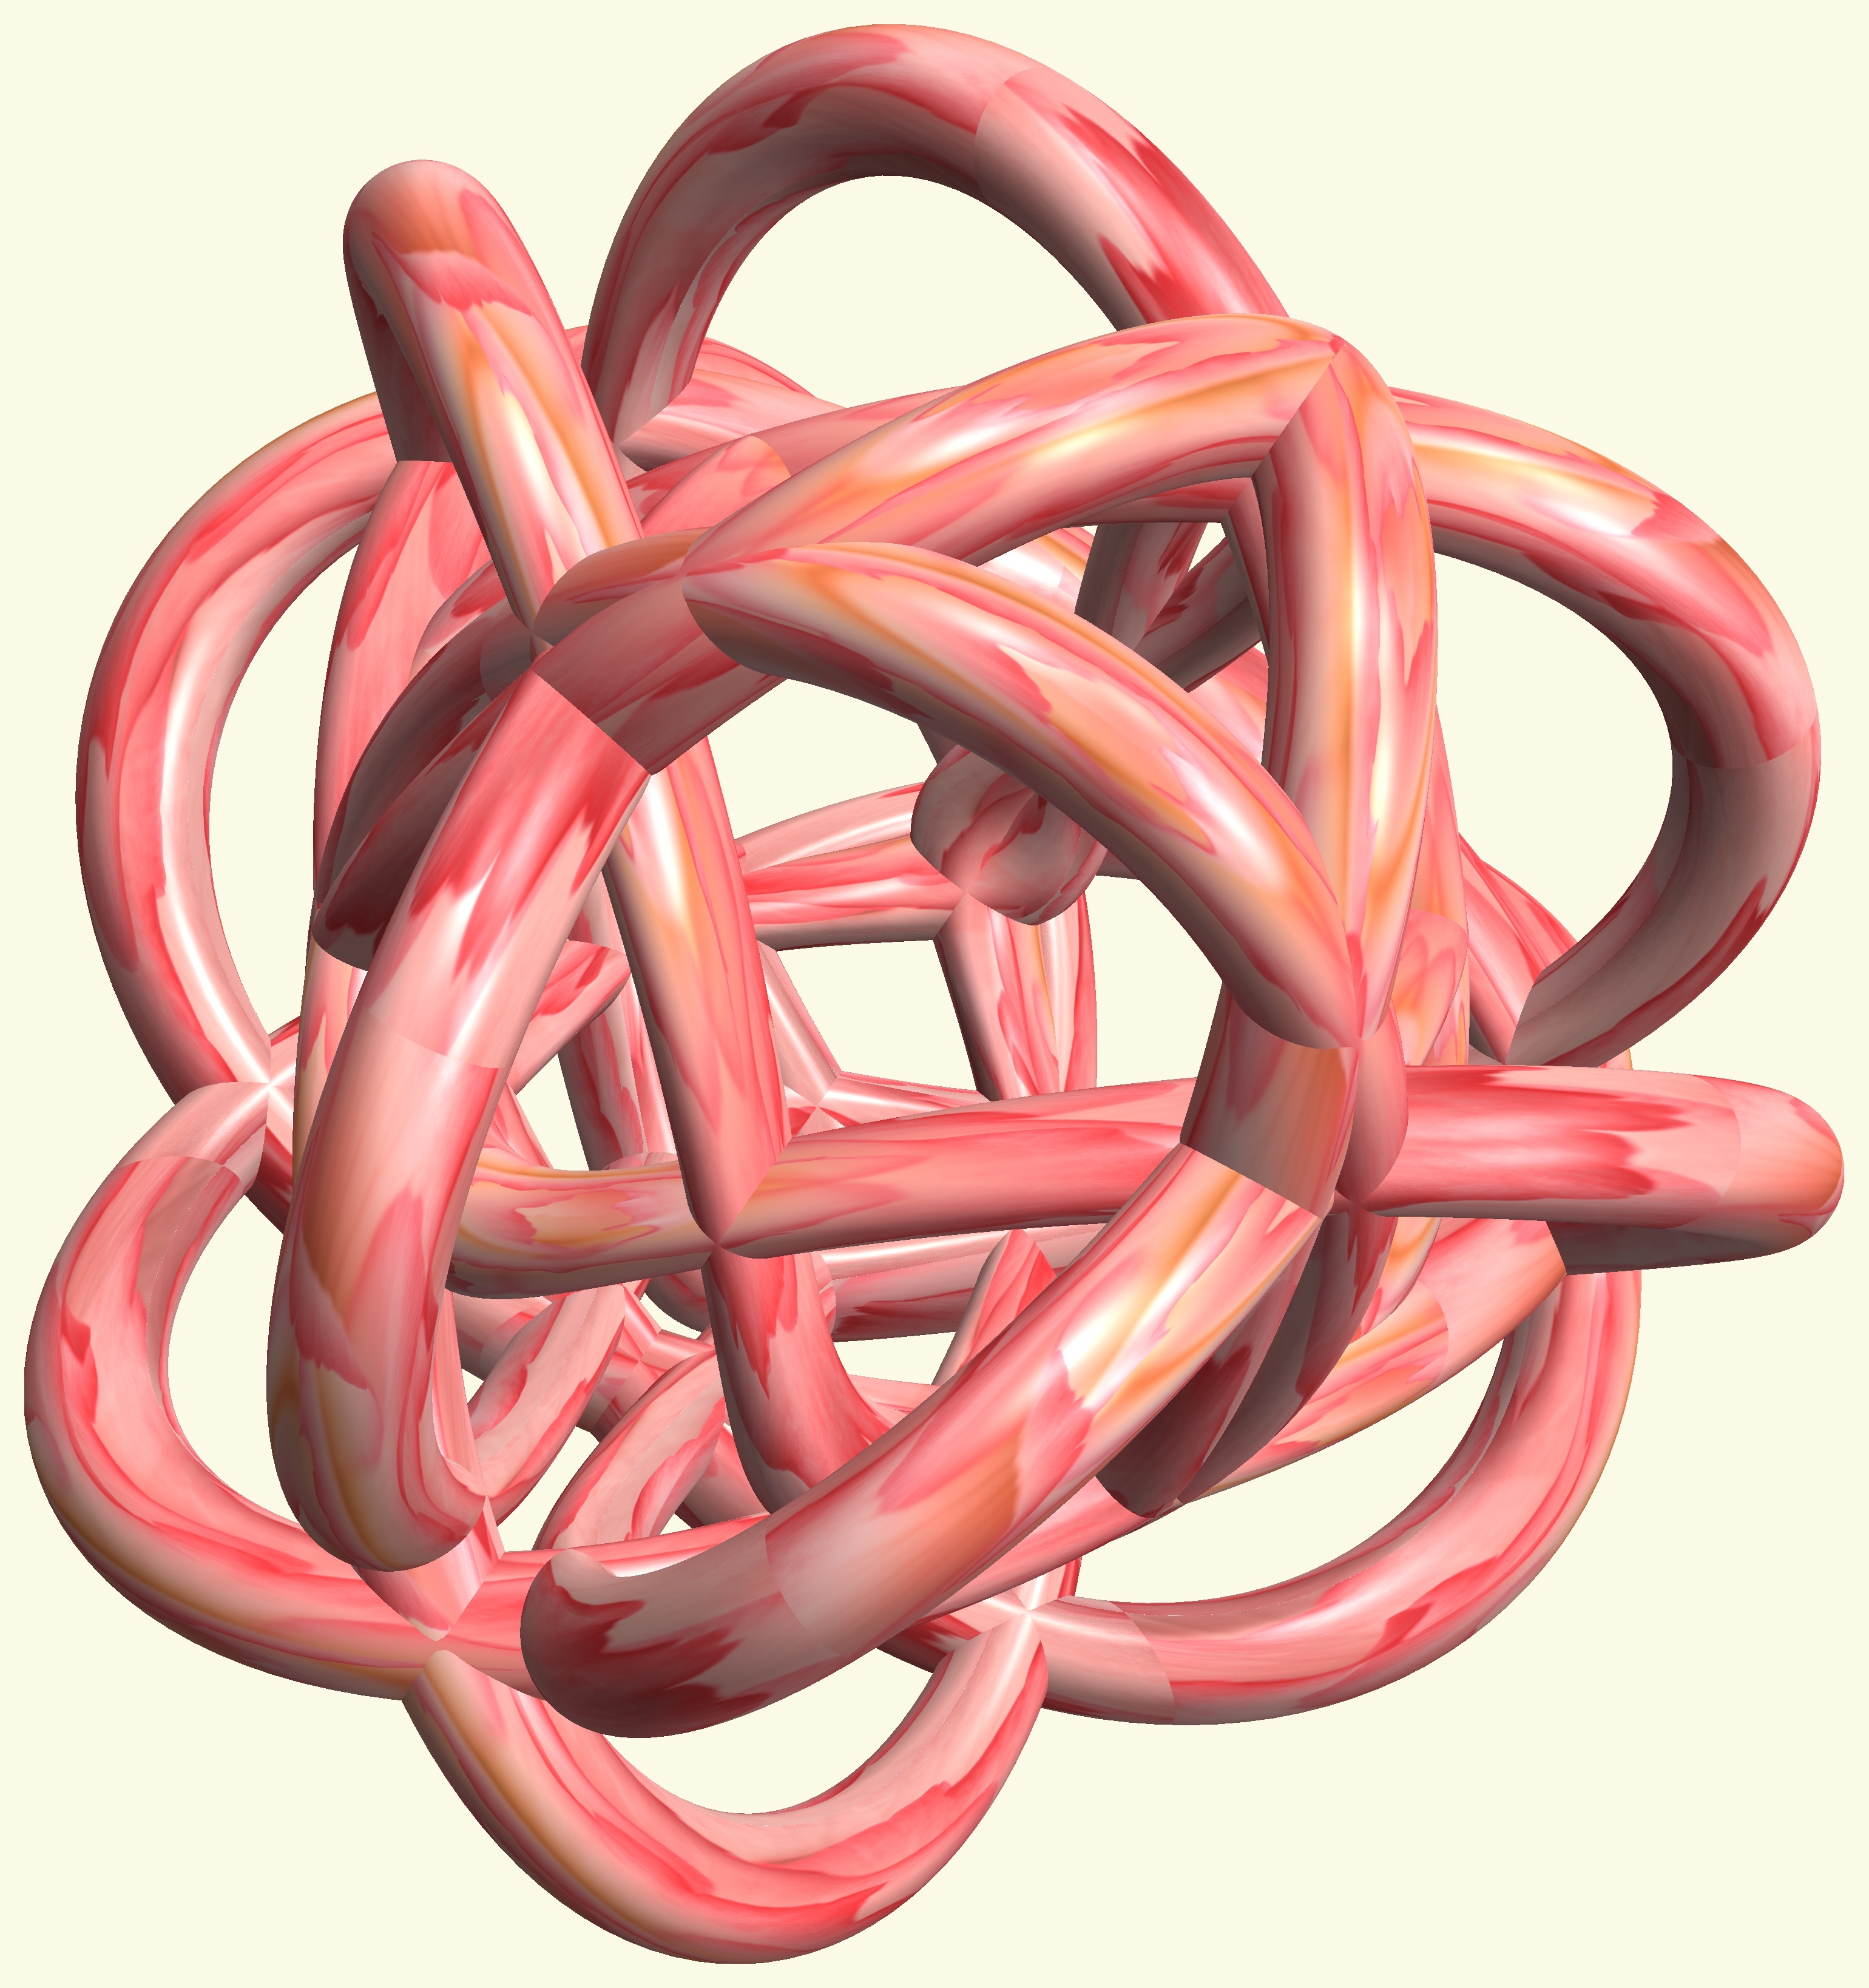
hand, structure, wheel, texture, balloon, heart, pattern, ear, toy, figure, design, symmetry, 3d, graphic, organ, rings, knot, mathematica, cg, parametricplot3d, code, program, algorithm, abstruct, mapping